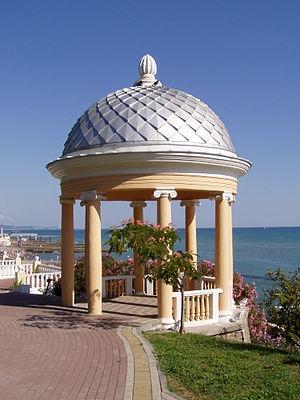
Sotchi est une ville et une station balnéaire du kraï de Krasnodar, en Russie. Elle est située au bord de la mer Noire, dans la partie russe du Caucase. La région a autrefois appartenu aux territoires de la Circassie. La ville est fondée en 1838, avec l'implantation d'un fort russe. Sa population s'élevait à 368 011 habitants en 2013. Sotchi forme avec les villes avoisinantes une ville-arrondissement, dont elle est le chef-lieu administratif. L'ensemble comptait 445 209 habitants en 2013. Sotchi a été la ville hôte des Jeux olympiques d'hiver de 2014, son parc olympique est aujourd'hui le théâtre du Grand Prix de Russie de Formule 1, et la ville fut l'un des sites de la Coupe du monde de football de 2018.
La Promenade de Sotchi appelée simplement « Naberejnaïa » ou « Promenade », est une voie piétonnière qui longe sur deux kilomètres le rivage de la mer Noire du district central de la ville de Sotchi en Russie.